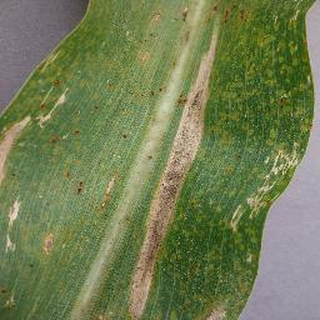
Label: corn_northern_leaf_blight